Viking Age

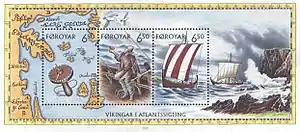
Faroese stamps celebrating the Viking voyages in the North Atlantic

The Viking Age (about ) was the period during the Middle Ages when Norsemen known as Vikings undertook large-scale raiding, colonising, conquest, and trading throughout Europe and reached North America. The Viking Age applies not only to their homeland of Scandinavia but also to any place significantly settled by Scandinavians during the period. Although few of the Scandinavians of the Viking Age were Vikings in the sense of being engaged in piracy, they are often referred to as "Vikings" as well as "Norsemen".